Avery Coonley School

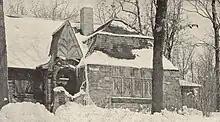
The Cottage on the Coonley Estate, first home of the Avery Coonley School. Designed by Charles Whittlesey in 1894, it later became a private residence.

In 1906, Queene Ferry Coonley, wife of wealthy Riverside industrialist and publisher Avery Coonley, decided to start a kindergarten program to allow children younger than five years old to attend. Queene Coonley was trained as a social worker and kindergarten teacher at the Detroit Normal School (now Wayne State University) and was impressed by the theories of Friedrich Fröbel, who believed children's early education should be an extension of their lives at home.